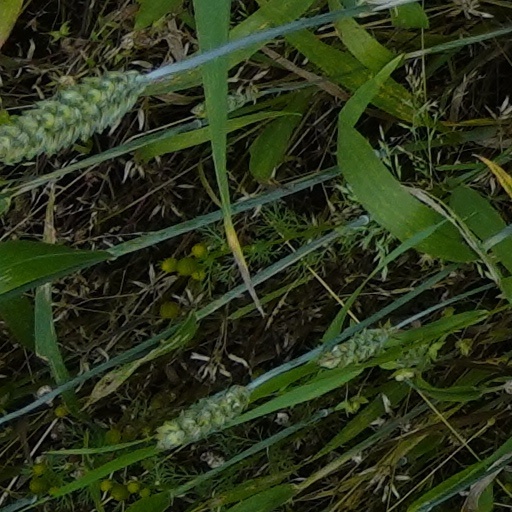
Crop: wheat